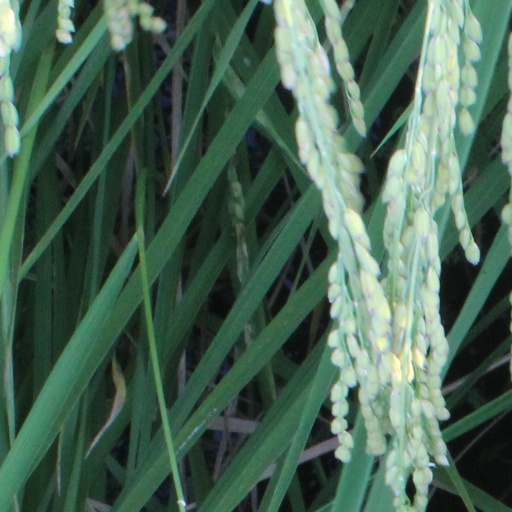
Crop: rice